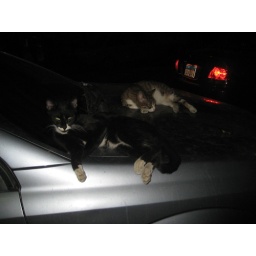
Cats on Champollion street hang out near parked cars